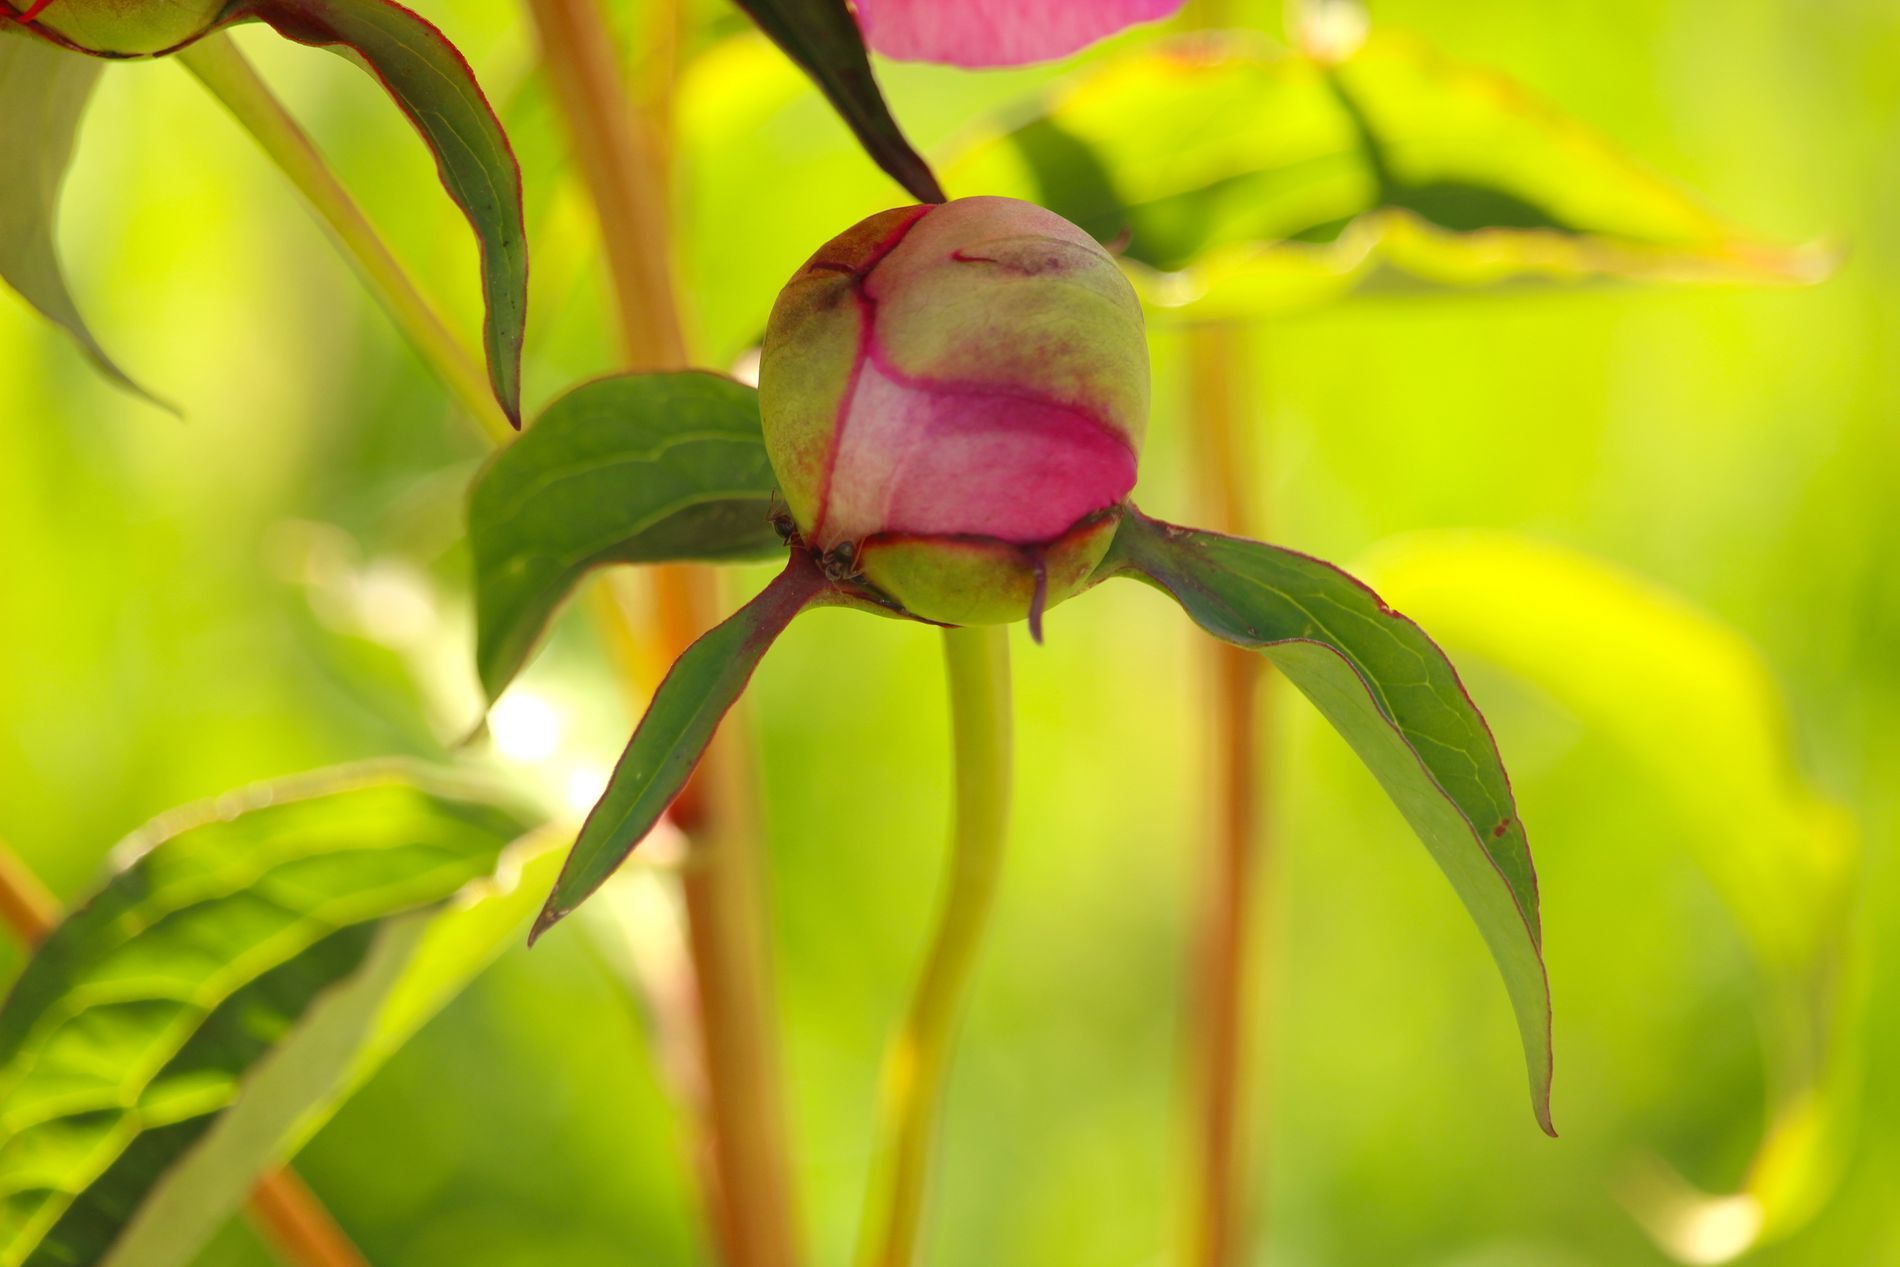
The Awakening Bud
A peony bud close up, just about to open, in pale green and pink tones graduating softly into each other. The outer petals are tightly curled up, with the full hues of the stunning flower inside showing through. Softly blurred green in the background creates a dreamy, otherworldly atmosphere that adds to the loveliness of the bud
Close-up with eye level shot . a shallow depth of field A delicate rosebud begins to bloom, surrounded by sharp green leaves. The soft sunlight creates a dreamy, blurred background, Sunlight filters through the leaves, creating a warm, enhancing the fresh and vibrant feel of the scene
Labels: Bud, Flower, Plant, Sprout, Petal, Leaf, Geranium, Food, Fruit, Pear, Produce, Leaves, Stem, Background, Blurred Background
Camera: Canon Canon EOS 4000D
Lens: Canon EF-S 55-250mm f/4-5.6 IS STM, Canon EF-S 55-250mm f/4-5.6 IS STM
Aperture: F6.3
Exposure: 1/125 sec
ISO: 100
Focal length: 250.0 mm